The Emery/Weiner School

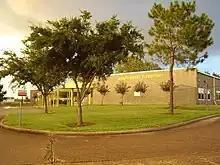
Jenard M. Gross Elementary School (formerly the I. Weiner Jewish Secondary School)

The I. Weiner Jewish Secondary School opened in 1978. The first school year, 1978-79 the school operated out of the educational buildings at Congregation Brith Shalom, and the athletic facilities of the Jewish Community Center. The first campus the school owned was located at 12583 South Gessner Road in what is now the Brays Oaks district. I. Weiner moved to 9825 Stella Link Road in 2000 and the Houston Independent School District acquired the former campus; as of 2008 the former campus is Gross Elementary School. Emery High School opened in 2001, and so the campus became collectively known as The Emery/Weiner School. The current campus had replaced some apartment complexes known for criminal activity.